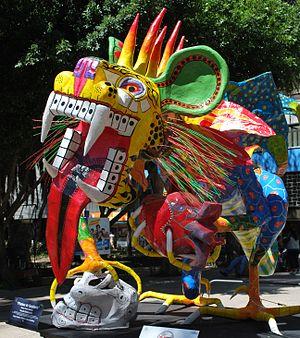
Le défilé des alebrijes de Mexico est un événement annuel destiné à rendre hommage à l'artisanat et l'art populaire mexicains, en particulier un type de papier-mâché dur appelé « Cartonería » et à la création de personnages fantastiques appelés « alebrijes ». Les alebrijes sont des créatures semblables à des chimères attribuées à l'artisan Pedro Linares, peint dans des couleurs vives. Celles du défilé sont plus grands que tout ce que Linares a créé, jusqu’à quatre mètres de hauteur et trois mètres de largeur. Le défilé commence le samedi à midi, fin octobre, dans le centre historique de Mexico. Les créatures géantes sont accompagnées de musiciens, de clowns, de personnages costumés, etc., ce qui confère à l’événement une atmosphère de carnaval. Après le défilé, les créations sont jugées et récompensées avec des prix. Il existe également des compositions littéraires et musicales connexes.